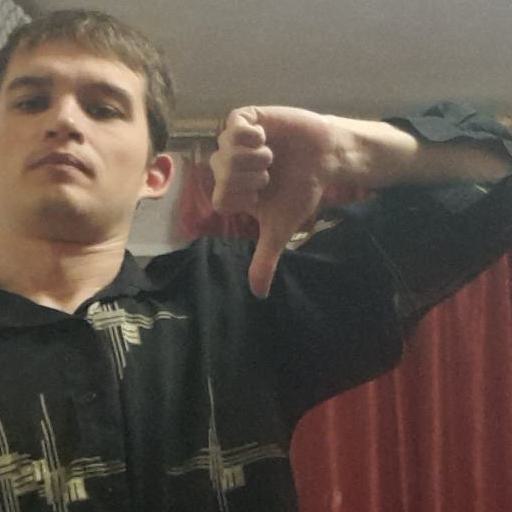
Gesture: dislike